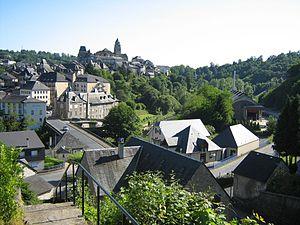
Uzerche est une commune française située dans le département de la Corrèze en région Nouvelle-Aquitaine.